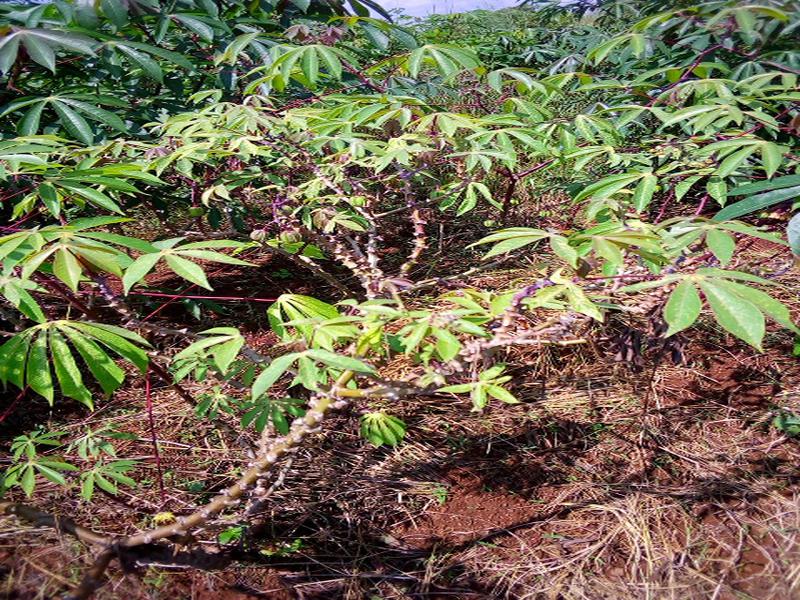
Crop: cassava
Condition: green_mottle